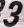
Number: 3